Circumcision

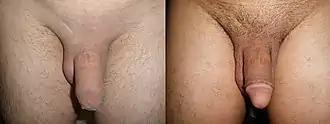
Before (left) and after (right) an adult circumcision that was undertaken to treat phimosis. After the operation, the glans is exposed even when the penis is flaccid.

The foreskin is the double-layered fold of tissue at the distal end of the human penis that covers the glans and the urinary meatus. Different amounts of skin can be removed during circumcision. The practice is differentiated from other surgeries for the treatment of phimosis or treatment-resistant infection by the complete removal of the preputial orifice.